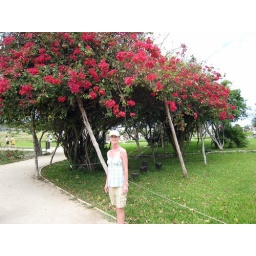
We have this tropical plant in our greenhouse. I hope it grows into a tree like this.